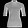
Label: T - shirt / top